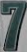
Number: 7